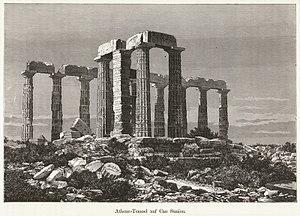
Le temple de Poséidon au cap Sounion est un temple grec classique, construit entre -444 et -440 et partiellement ruiné. Ce temple dorique domine la mer à l'extrémité du cap Sounion, à une hauteur de près de 60 mètres.